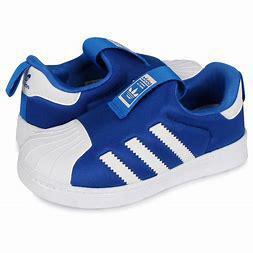
Brand: adidas
Model: originals Adidas Originals Superstar 360 I